EastLink (Melbourne)

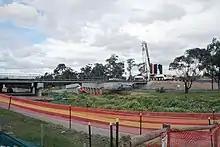
Constructing the EastLink bridge over Dandenong Creek, in Ringwood/Wantirna

The road was the subject of an Environmental Effects Statement (June 1998), which was followed by an public hearing process in April 1999 before the final Government decision to proceed. The statement predicted an 18.5per cent increase in carbon dioxide, impacts on groundwater and wetlands, high impacts on areas of conservation value and the potential to affect 38 species of rare or threatened fauna and flora if the freeway was built.